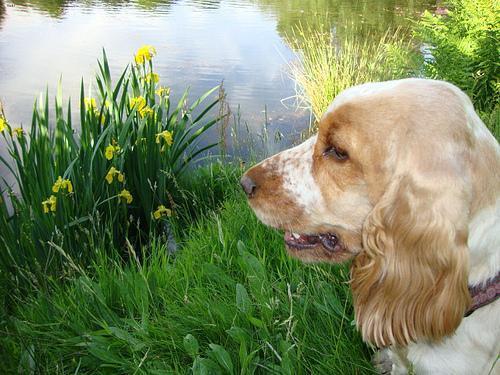
english cocker spaniel